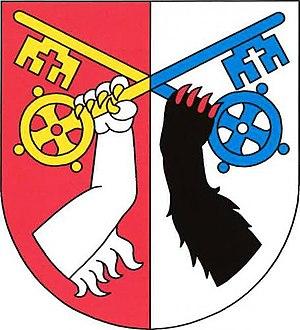
Trubín est une commune du district de Beroun, dans la région de Bohême-Centrale, en Tchéquie. Sa population s'élevait à 504 habitants en 2020.